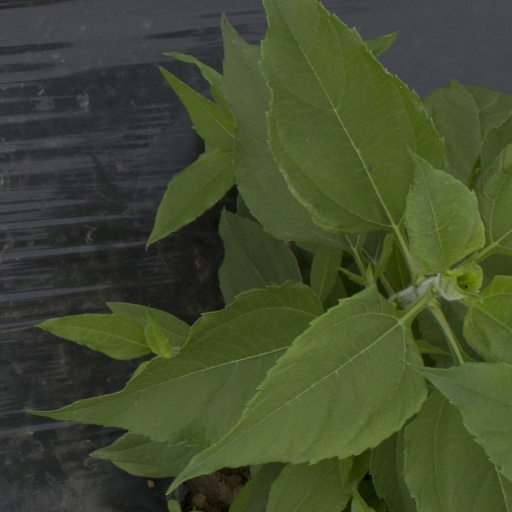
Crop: Jerusalem artichoke